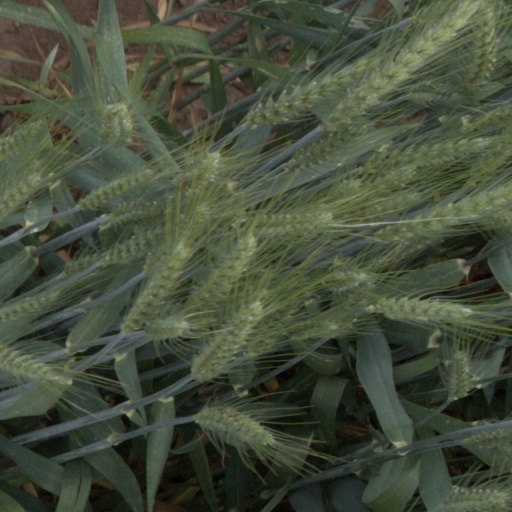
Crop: wheat